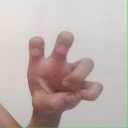
अक्षर: छ